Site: brandenburg
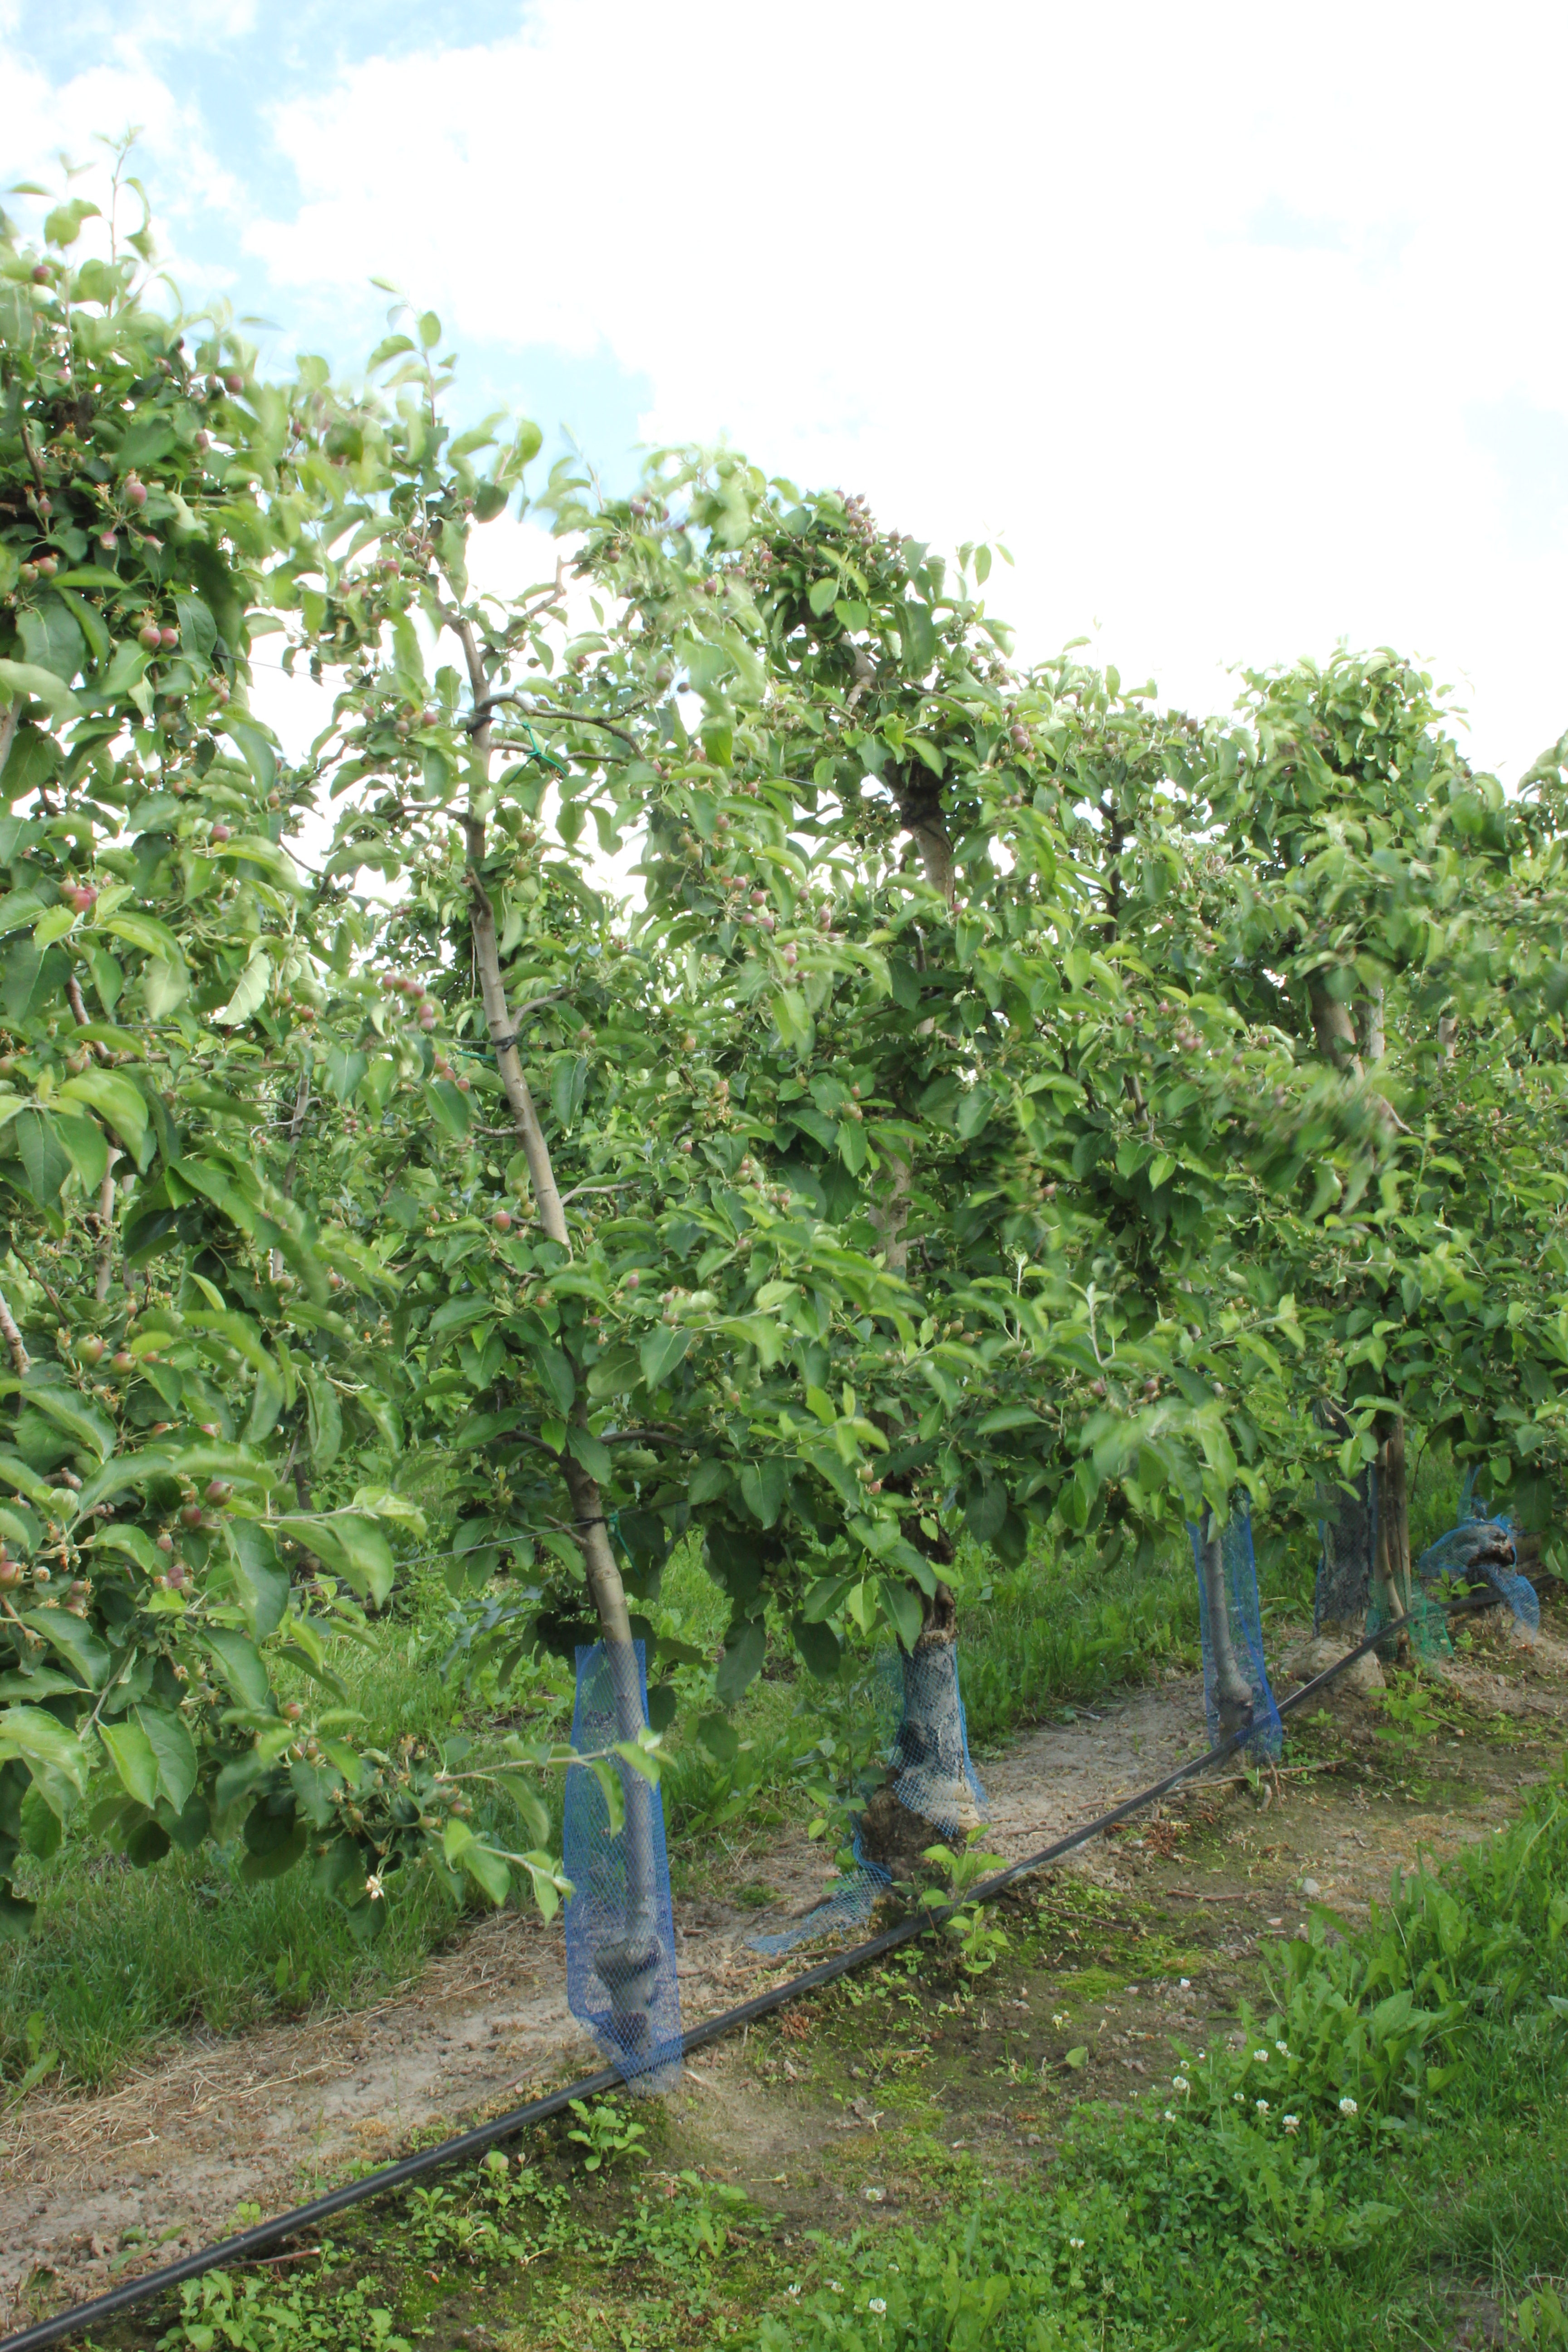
Growth stage (BBCH 72): Development of fruit